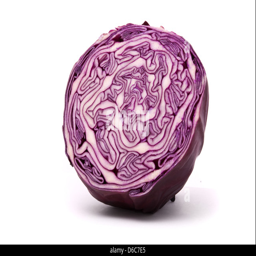
red cabbage on a white background